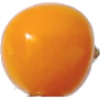
Label: Physalis 1